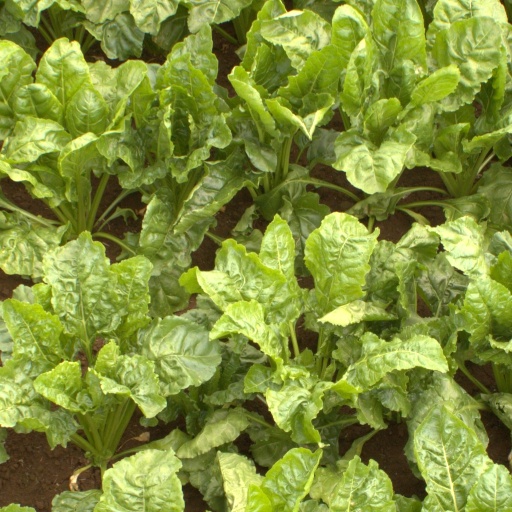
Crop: sugar beet